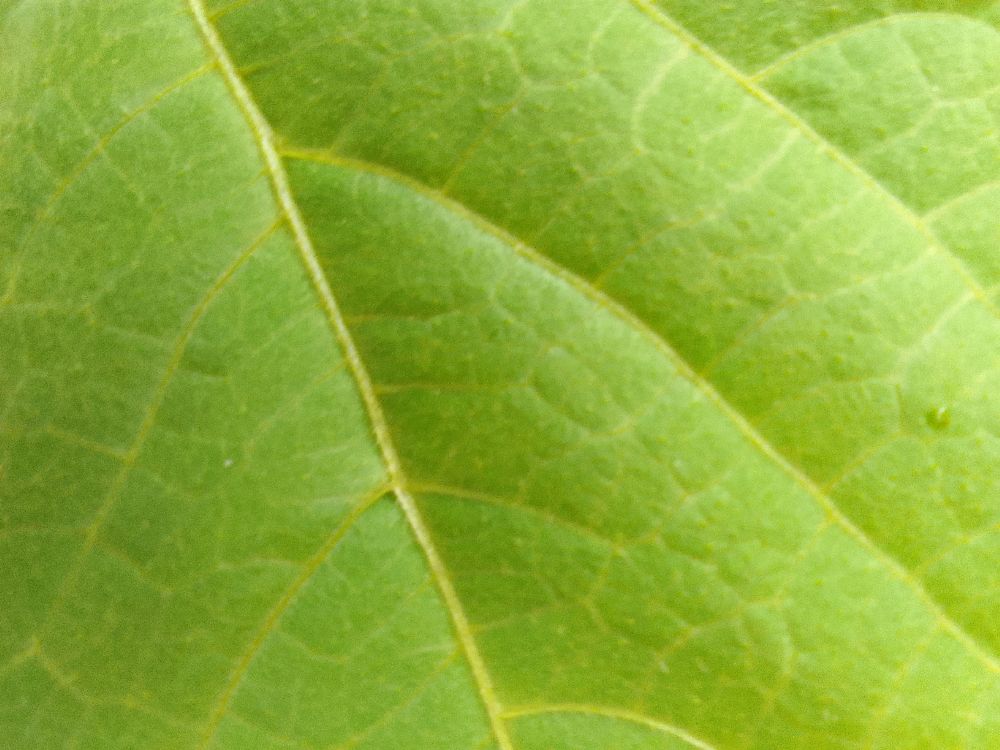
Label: healthy